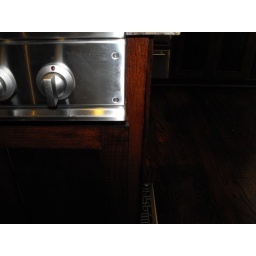
As you can see the edge of the range top does not line up with the drawer face below it.